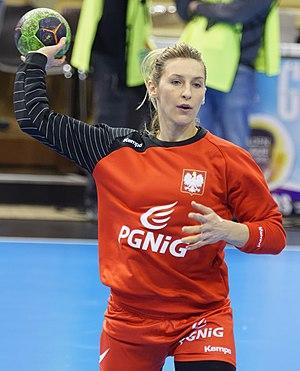
Rencontre en la Pologne et la norvège lors de la golden League de handball. A Dijon, le 19 mars 2015.